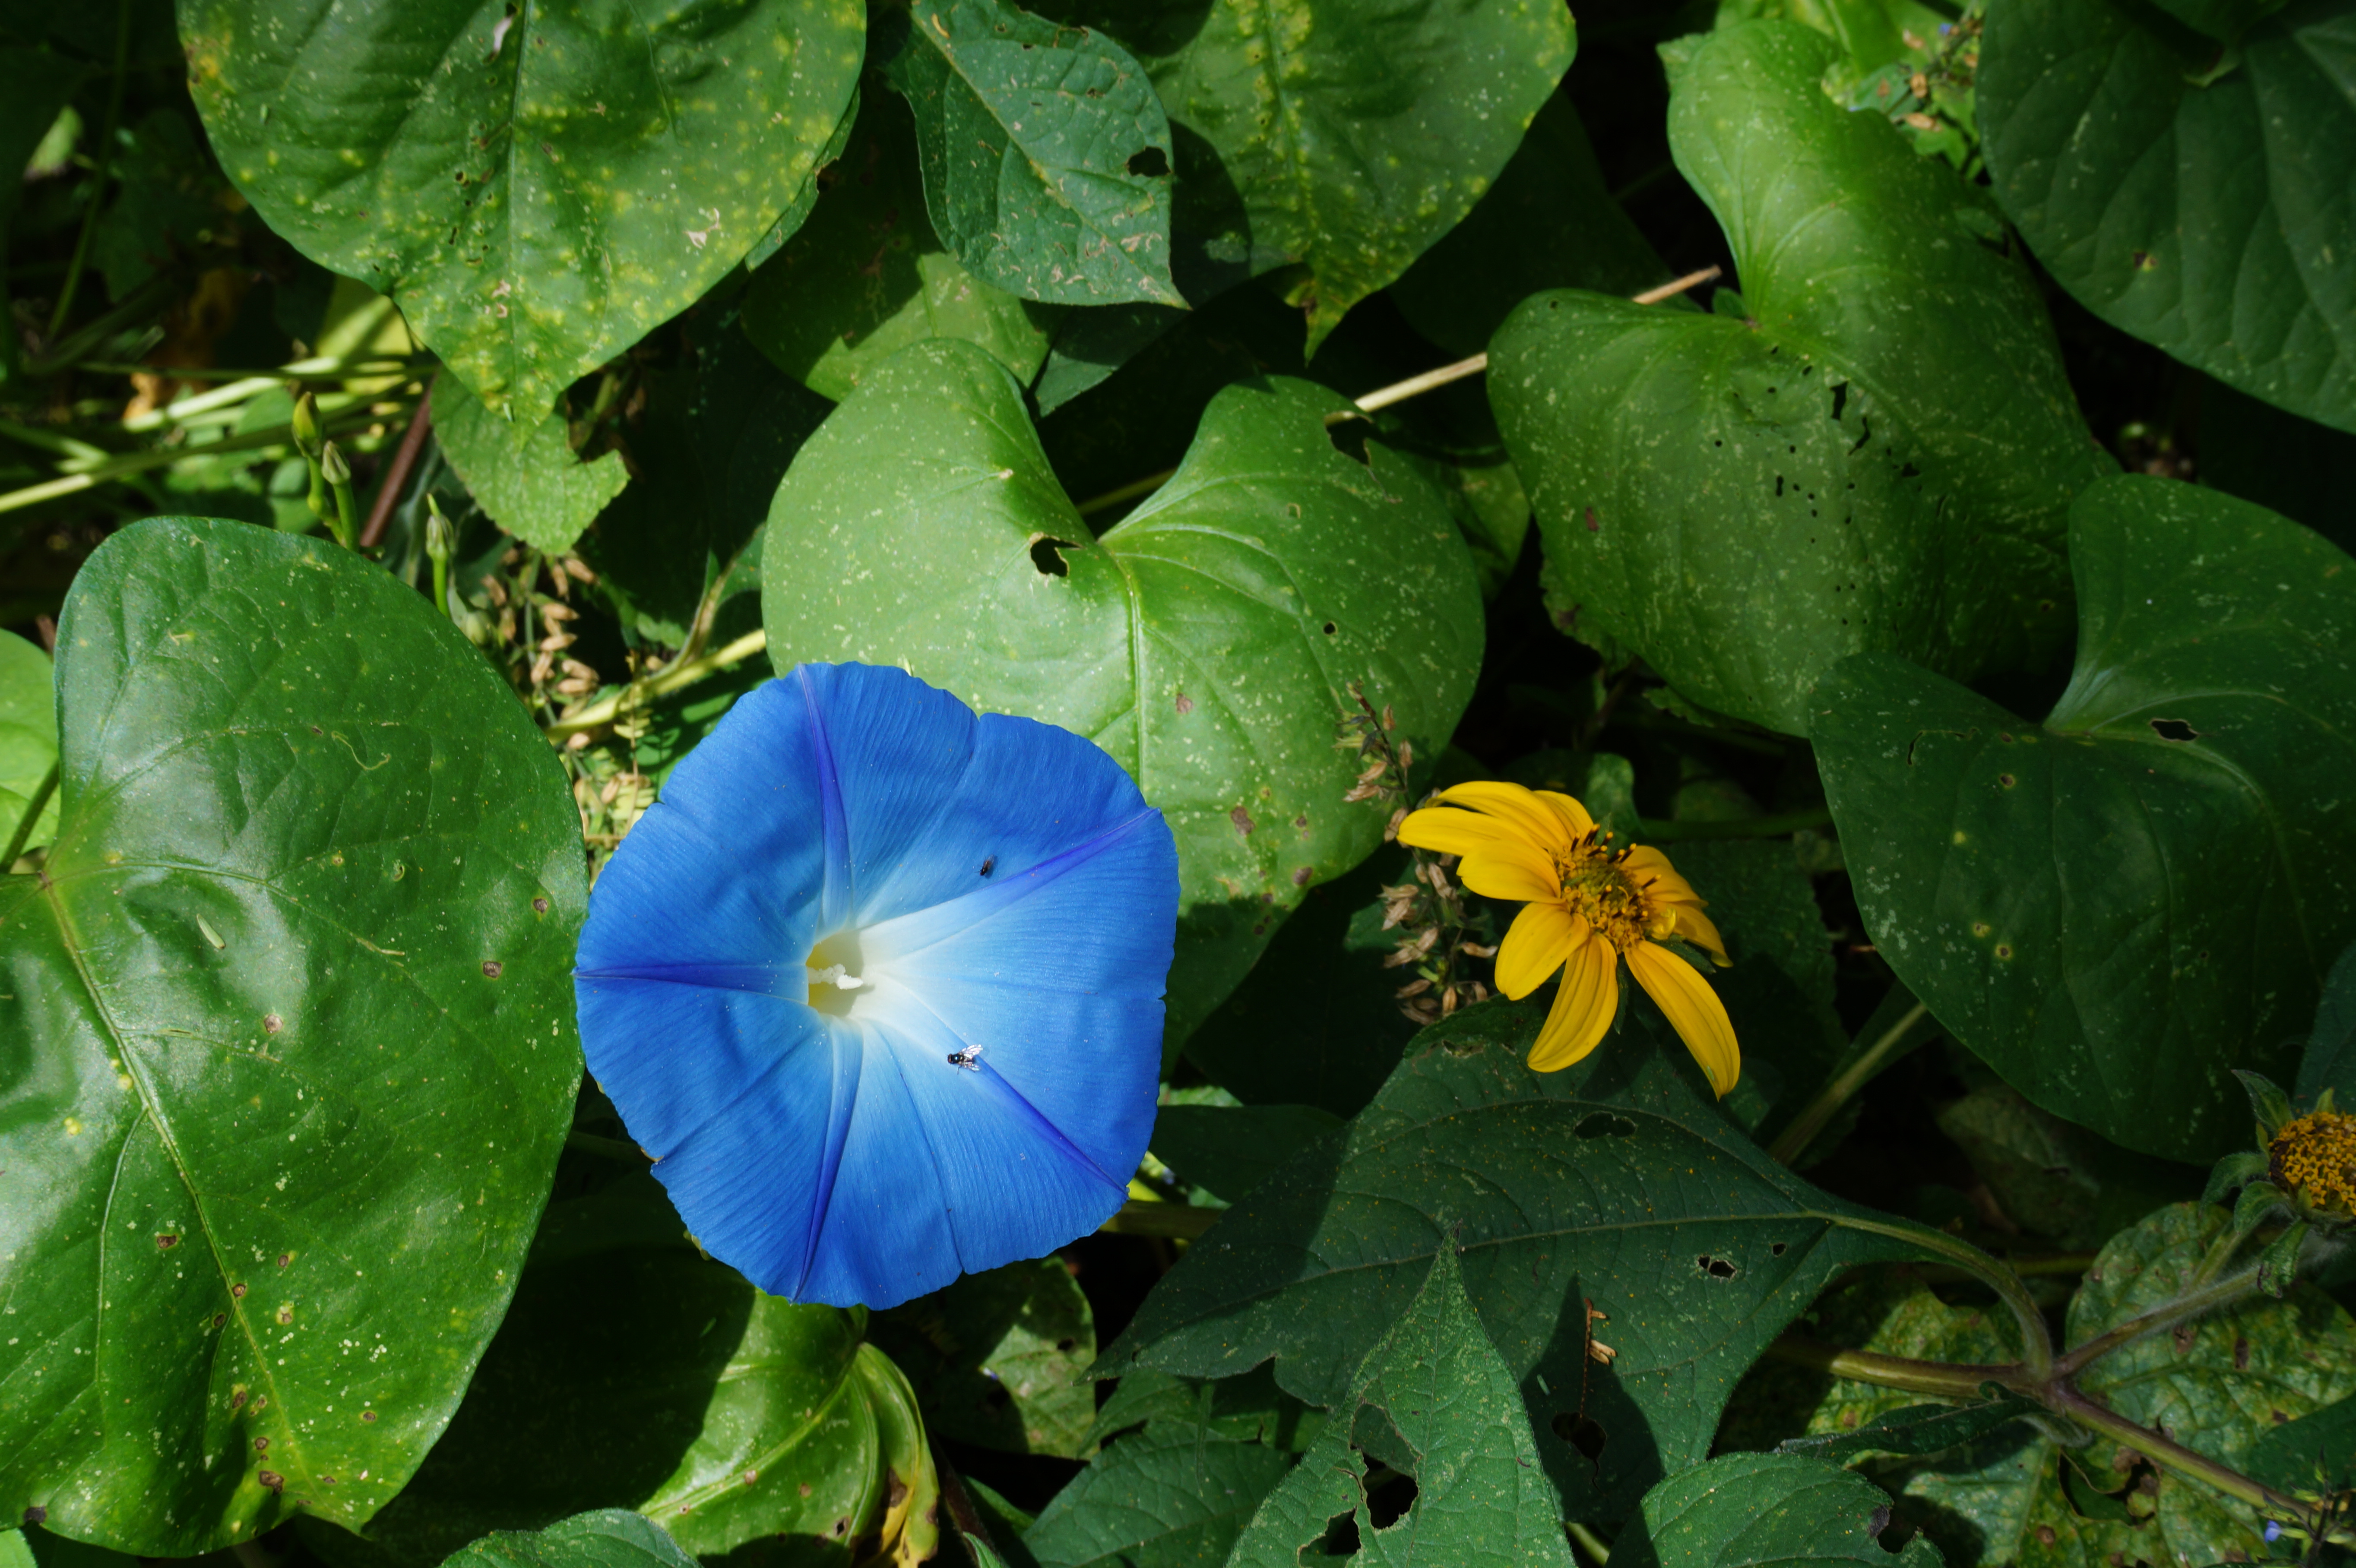
garden, bloom, bee, blue, insects, plant, spring, flowers, flower, leaf, flowering plant, petal, botany, morning glory family, morning glory, wildflower, beach moonflower, violet family, groundcover, viola, annual plant